Extra-low voltage

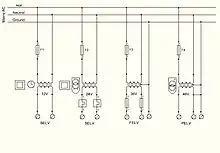
Low voltage installations for low voltage devices

Extra-low voltage (ELV) is an electricity supply voltage and is a part of the low-voltage band in a range which carries a low risk of dangerous electrical shock. There are various standards that define extra-low voltage. The International Electrotechnical Commission (IEC) and the UK IET (BS 7671:2008) define an ELV device or circuit as one in which the electrical potential between two conductors or between an electrical conductor and Earth (ground) does not exceed 120volts (V) for ripple-free direct current (DC) or 50V (root mean square volts) for alternating current (AC).